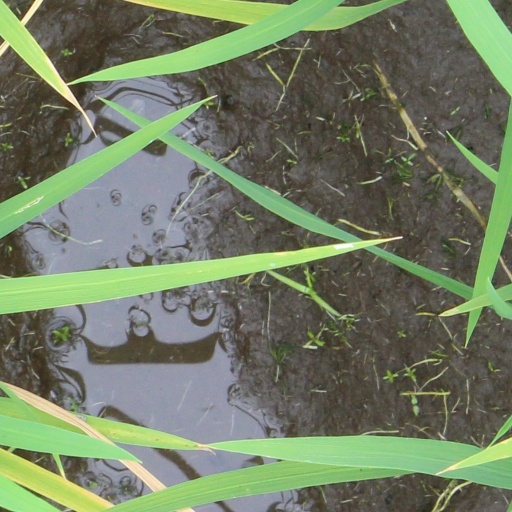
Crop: rice